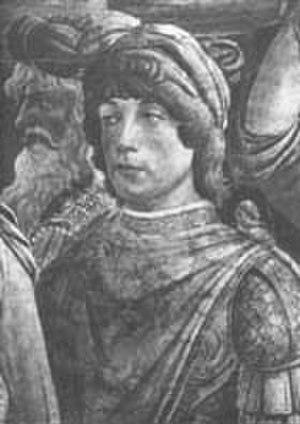
La famille Riario, souvent associée aux Della Rovere, Sforza, Rossi et Sansoni, est une famille qui est apparue au XIIᵉ siècle à Savone. Les principaux membres de la famille sont les cardinaux Pietro Riario, Raffaele Sansoni Riario Alessandro Riario, Tommaso Riario Sforza et Sisto Riario Sforza ainsi que les seigneurs de Forli et d'Imola, Girolamo Riario et Ottaviano Riario qui devient ensuite évêque de Viterbe.
Girolamo Riario est un noble italien qui vécut au XVᵉ siècle.
Le capitaine général de l'Église était le commandant en chef de fait de l'armée papale durant le Moyen Âge. Le poste est habituellement attribué à un Italien de famille noble avec une compétence militaire professionnelle ou un parent du pape. La fonction donnait le pouvoir et la responsabilité d'un chef militaire tactique contrairement à celle de gonfalonier de l'Église qui était plus un honneur formel et cérémoniel. Le pape Innocent XII a supprimé les deux fonctions et les a remplacées par celle de porte-drapeau de la Sainte Église romaine, qui devint plus tard héréditaire dans la Naro Patrizi.